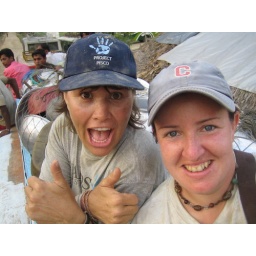
We'd travel home a half hour every day by bus and the top was the most comfortable.